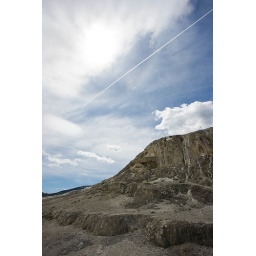
A jet plane flying above the Jupiter Terrace